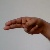
The image shows a hand gesture representing the letter 'H' in Indian Sign Language.